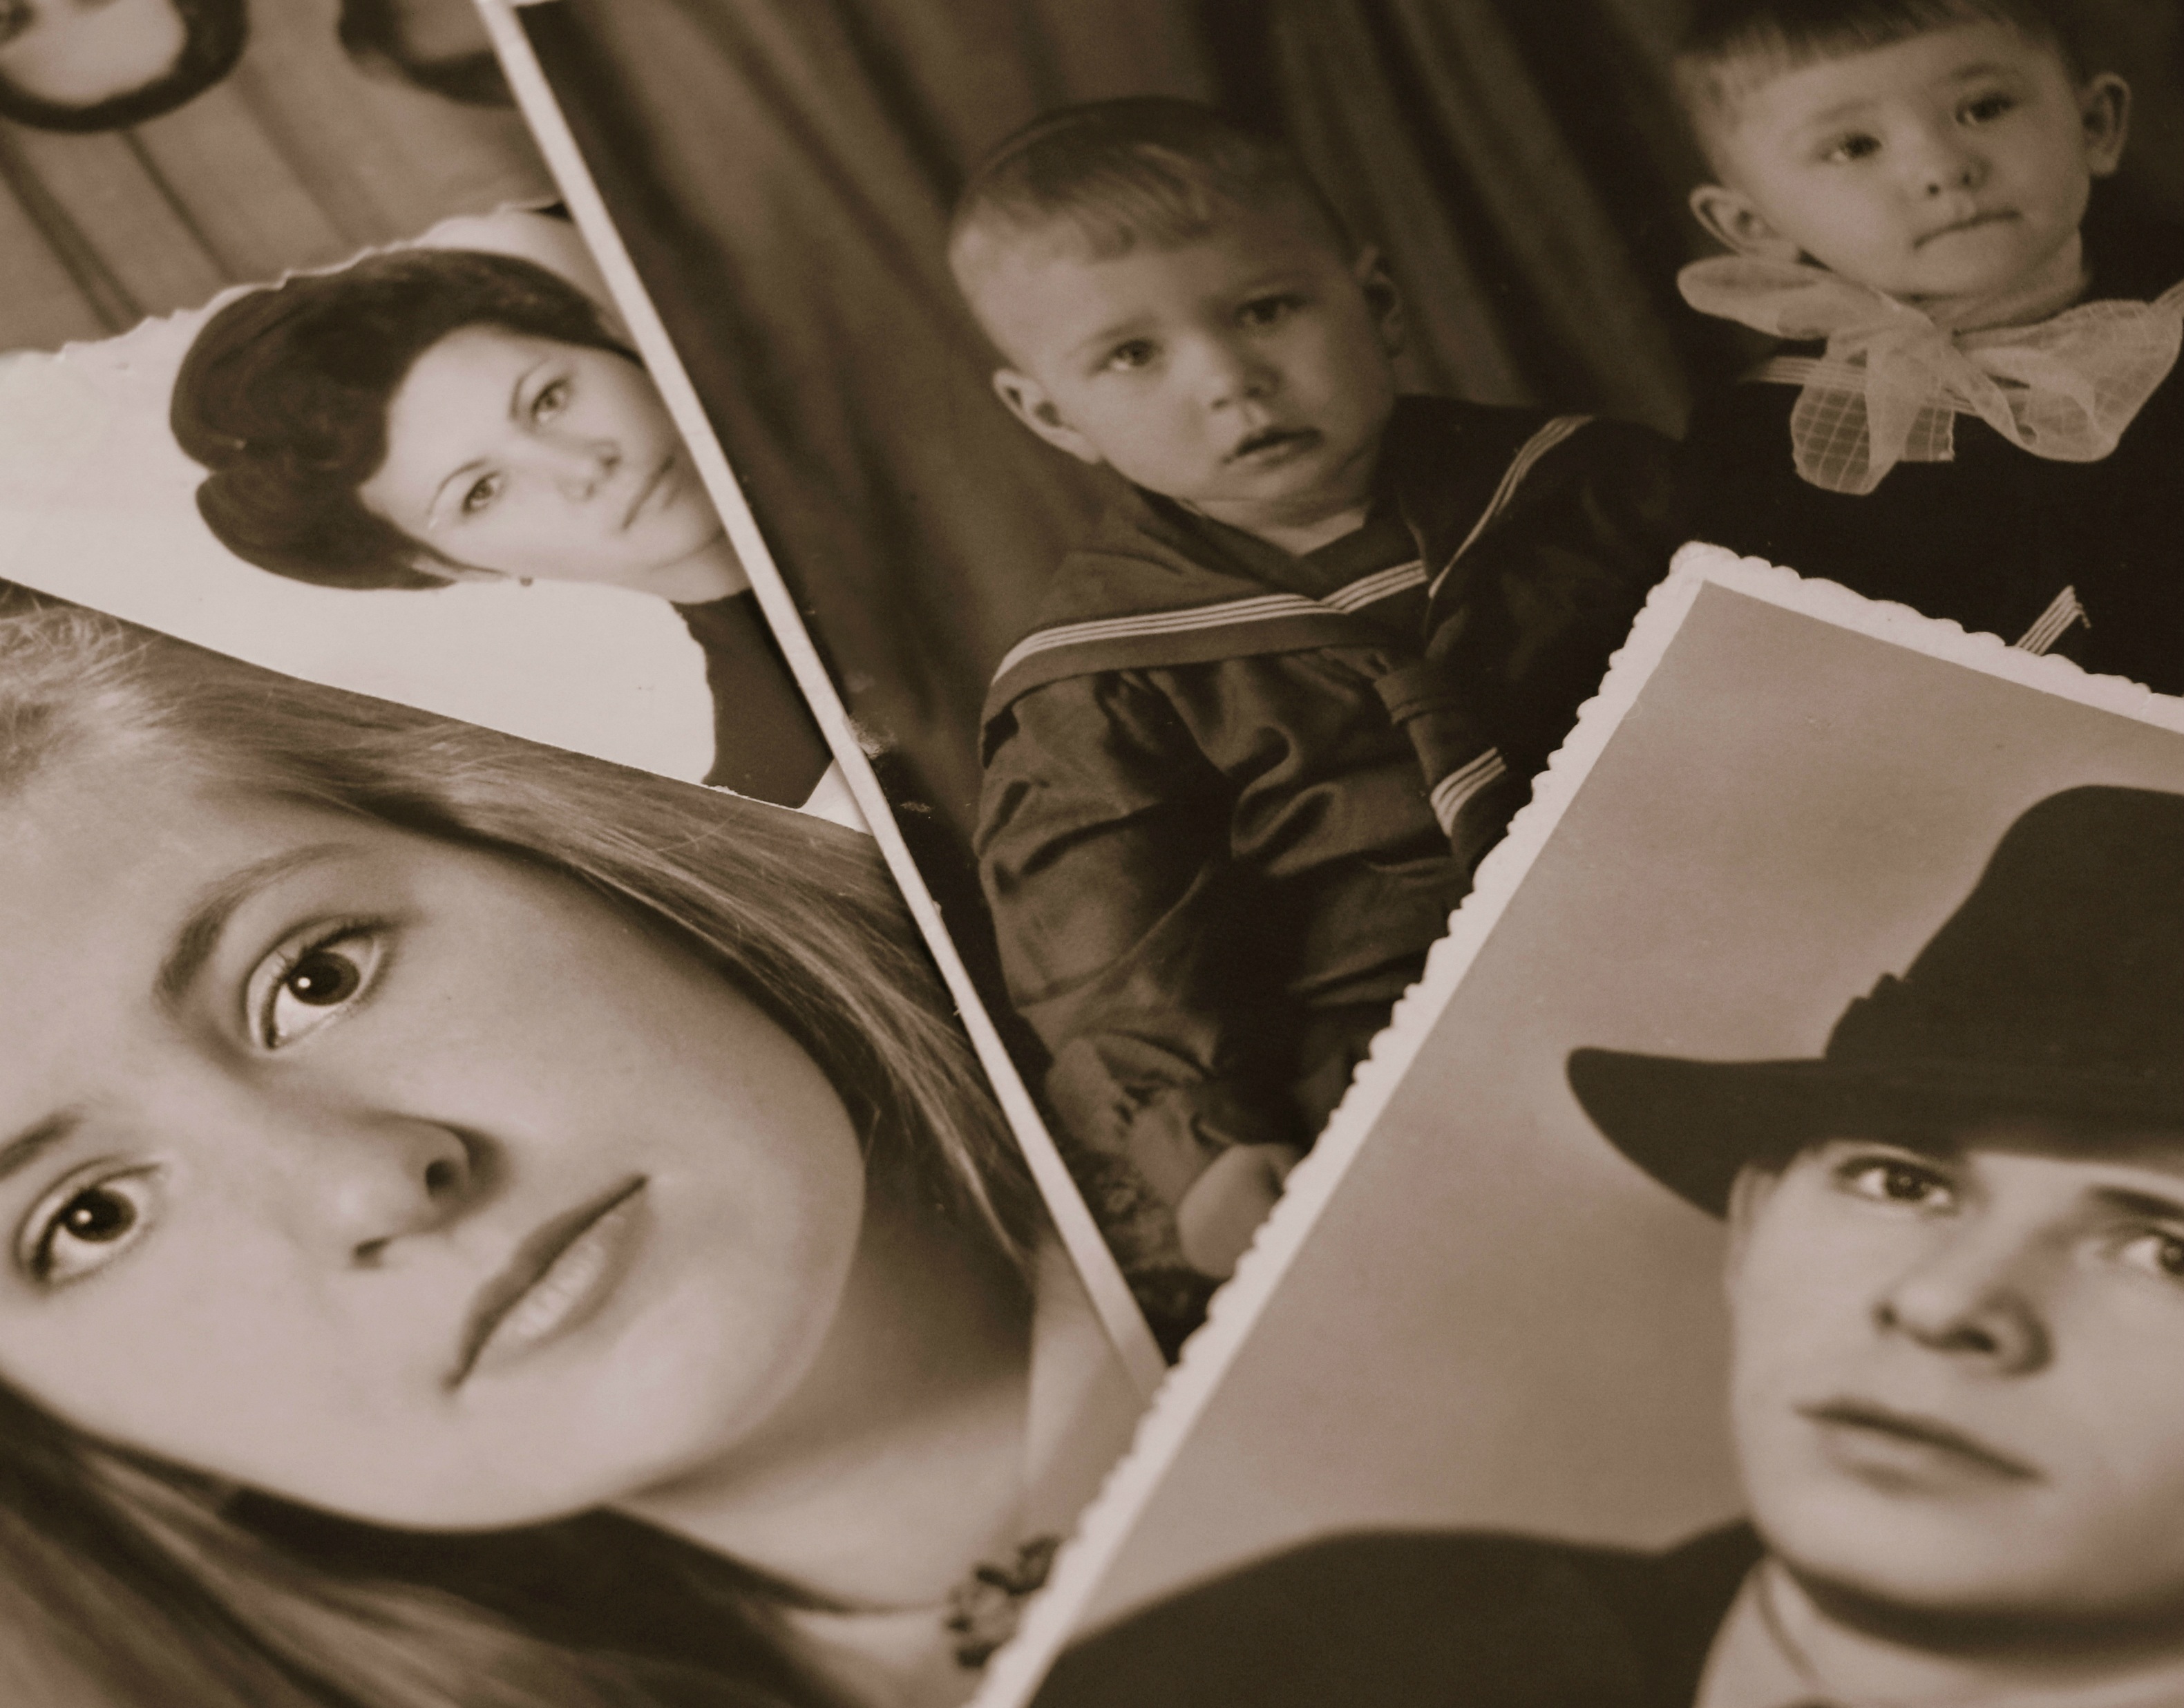
person, people, photography, retro, portrait, child, memory, life, elder, family, sketch, drawing, photograph, past, generation, photo album, relatives, portrait photography